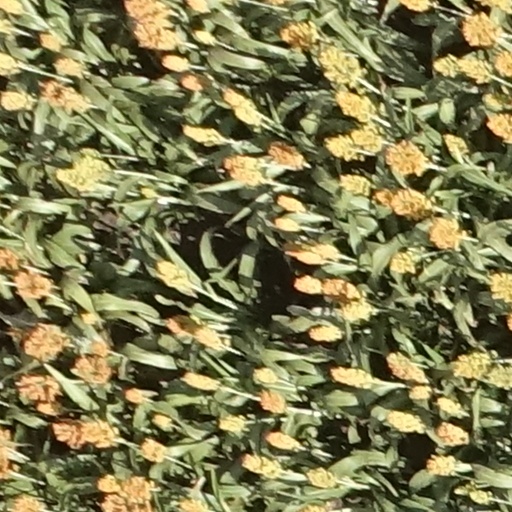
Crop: sorghum